Paulus Catena

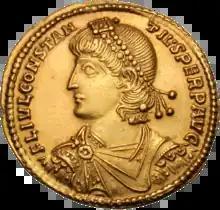
Medallion of Constantius II

In 353 he was dispatched to Britain by Constantius to arrest certain former supporters of the usurper Magnentius, who had been defeated earlier in the year. According to Marcellinus, once Paulus arrived, he widened his remit and began arresting other figures on entirely trumped-up charges. Marcellinus reports that Paulus' methods were so extreme and so unjust that eventually the vicarius of Britain, Flavius Martinus, although a loyal supporter of Constantius, intervened. Threatening to resign, he attempted to persuade Paulus to release the innocent prisoners he had taken, or at least to slow down his inquisitorial activity. Paulus refused. He turned on Martinus, falsely and publicly accusing him and other senior officers in Britain of treason and threatening to take them to the emperor's court in chains. In either desperation or rage, Martinus attacked Paulus with a sword. However, the attack failed and the "vicarius" committed suicide.